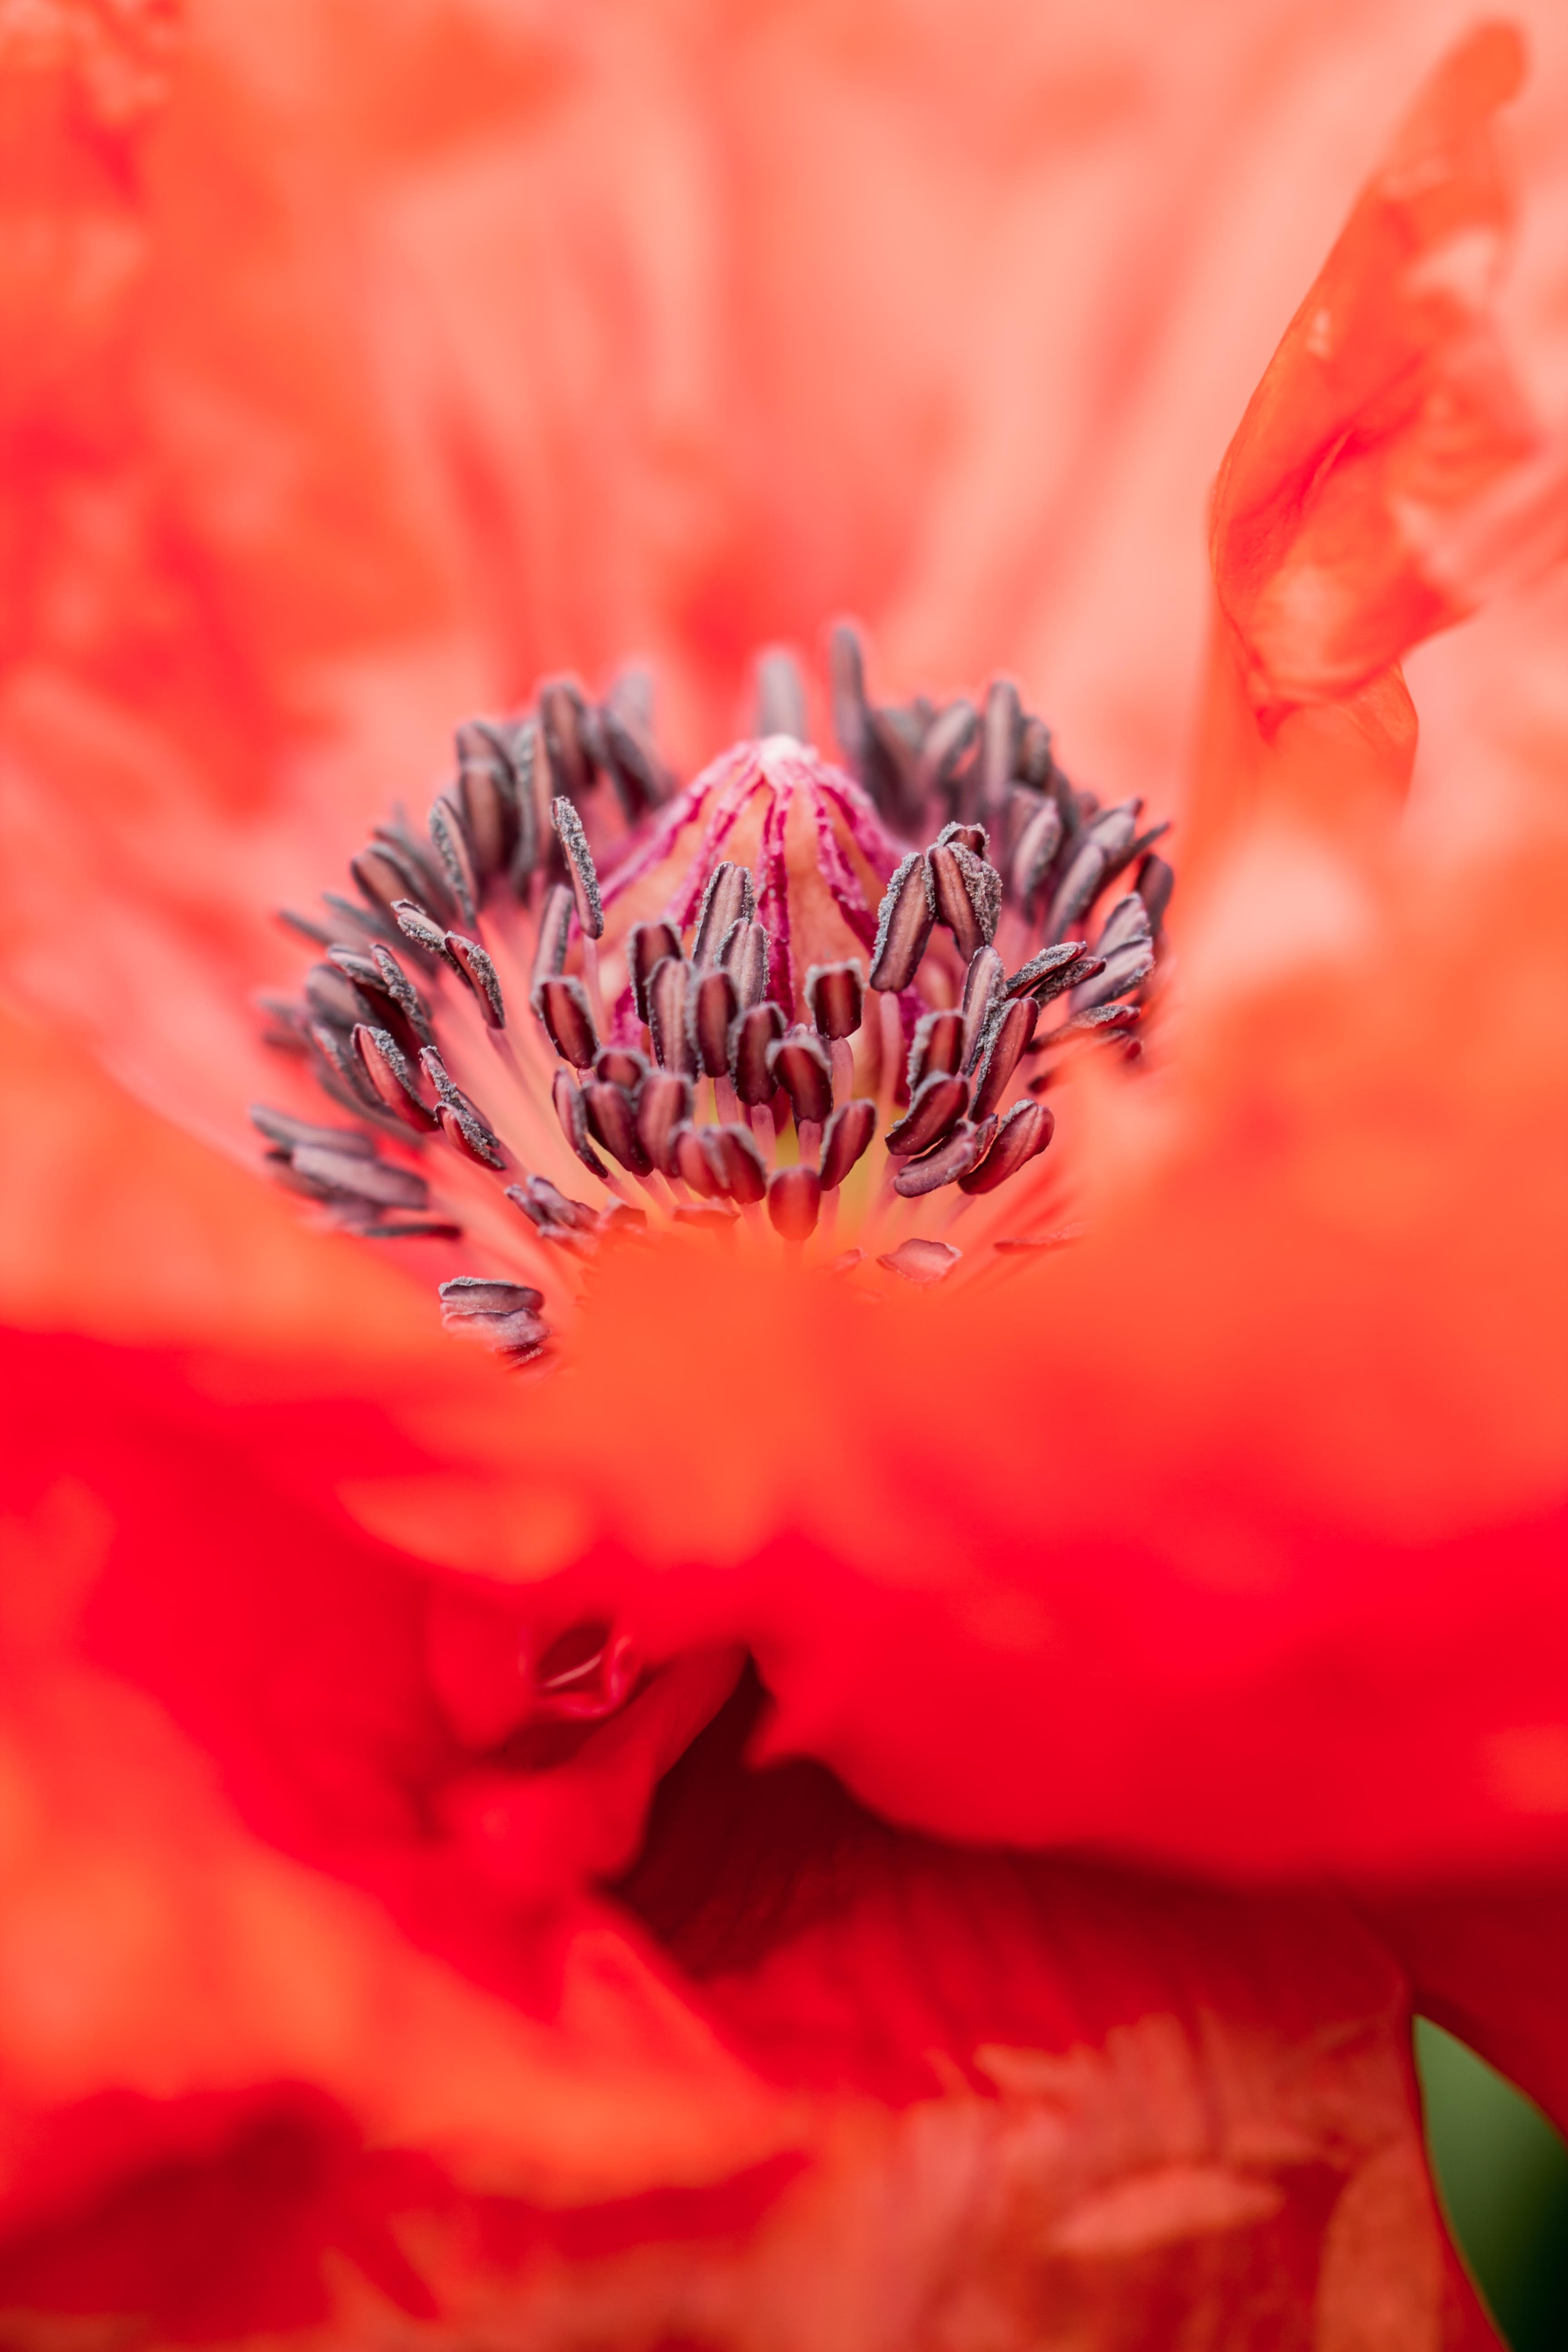
nature, blossom, plant, photography, flower, petal, tulip, spring, red, botany, pink, flora, close up, petals, poppy, poppies, macro photography, flowering plant, land plant